Stuckism International Gallery

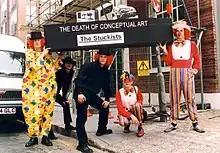
Stuckist artists leave a coffin, marked "The death of conceptual art", outside the White Cube gallery in Shoreditch, 25 July 2002.

This event also launched the first formal group show at the gallery which was "The First Stuckist International". The show had Stuckist art from around the world including Melbourne, Pittsburgh and the Ivory Coast. It ran till October 2002, reinforcing the Stuckist manifesto endorsement of content, meaning and communication through painting as the most viable contemporary form of art.